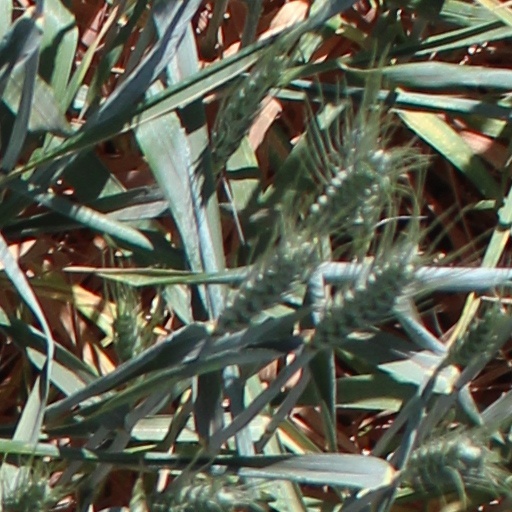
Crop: wheat